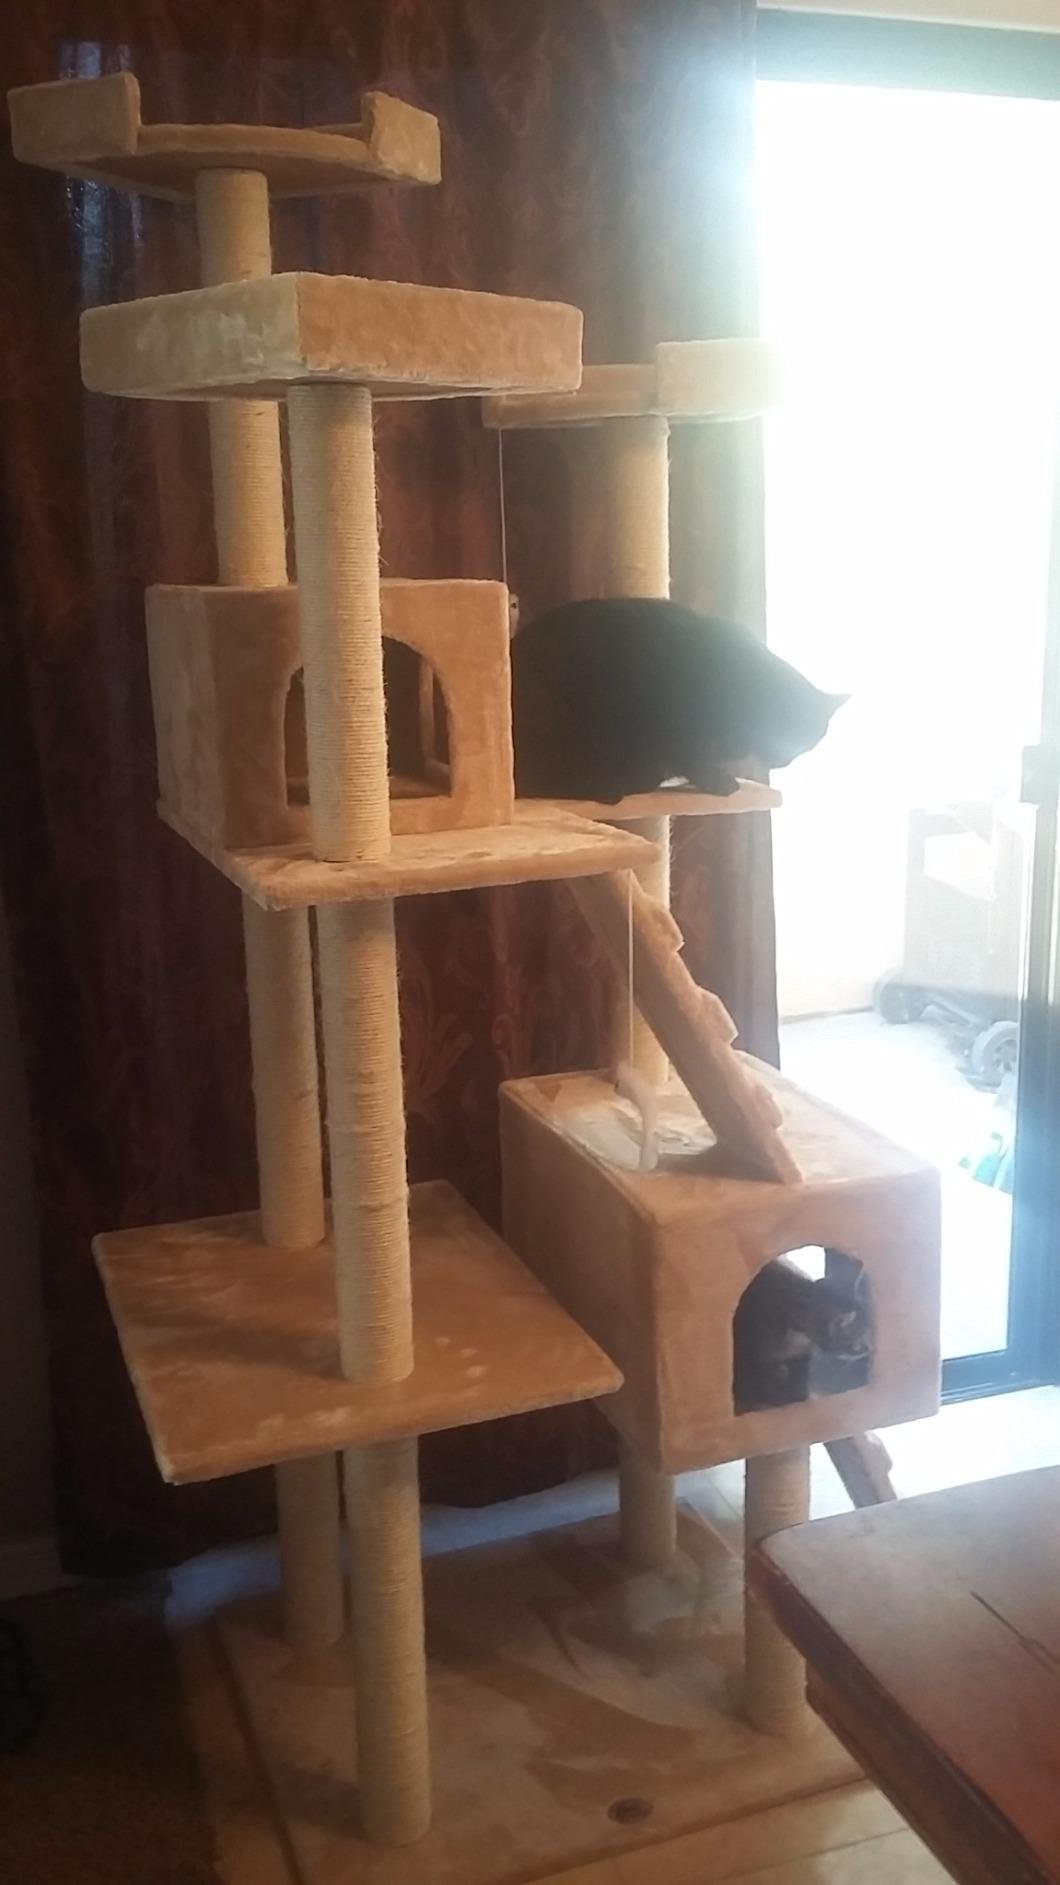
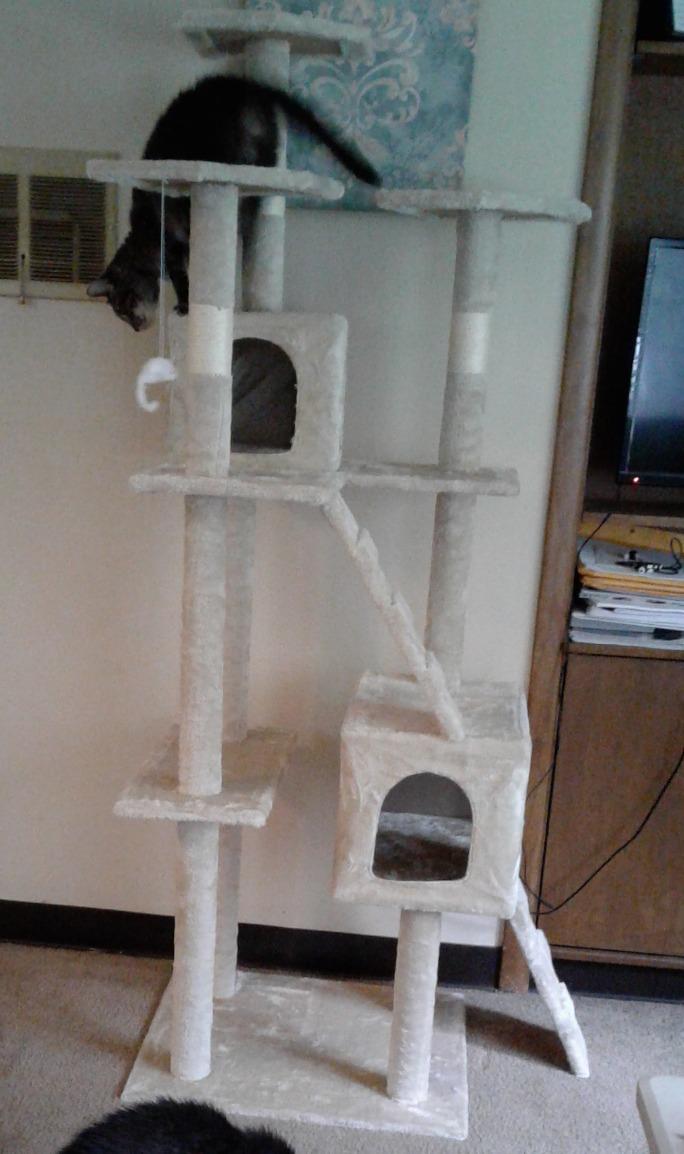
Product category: items_cat tree
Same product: yes